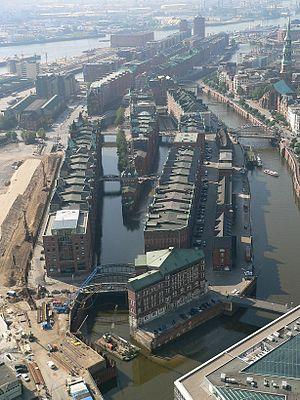
Cet article recense les sites inscrits au patrimoine mondial en Allemagne.
La Speicherstadt est une zone d'entrepôts à Hambourg en Allemagne.